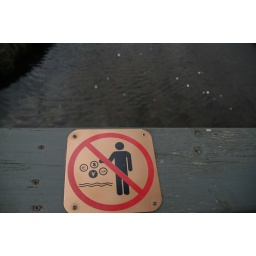
I loved the sign on the bridge over the wishing river!